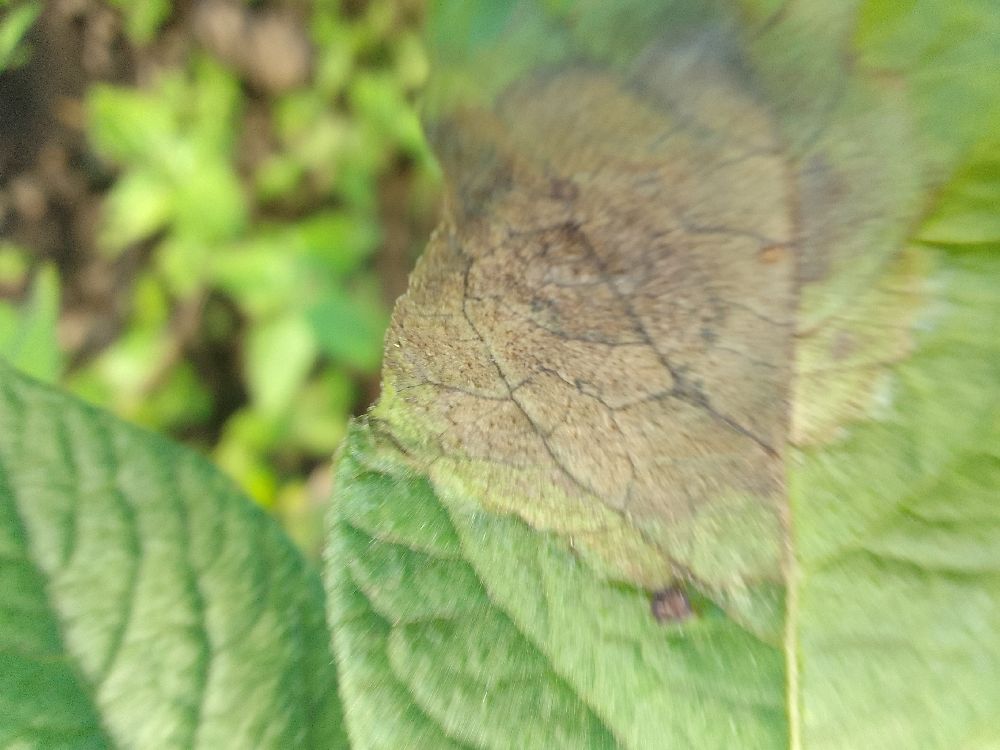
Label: Late blight